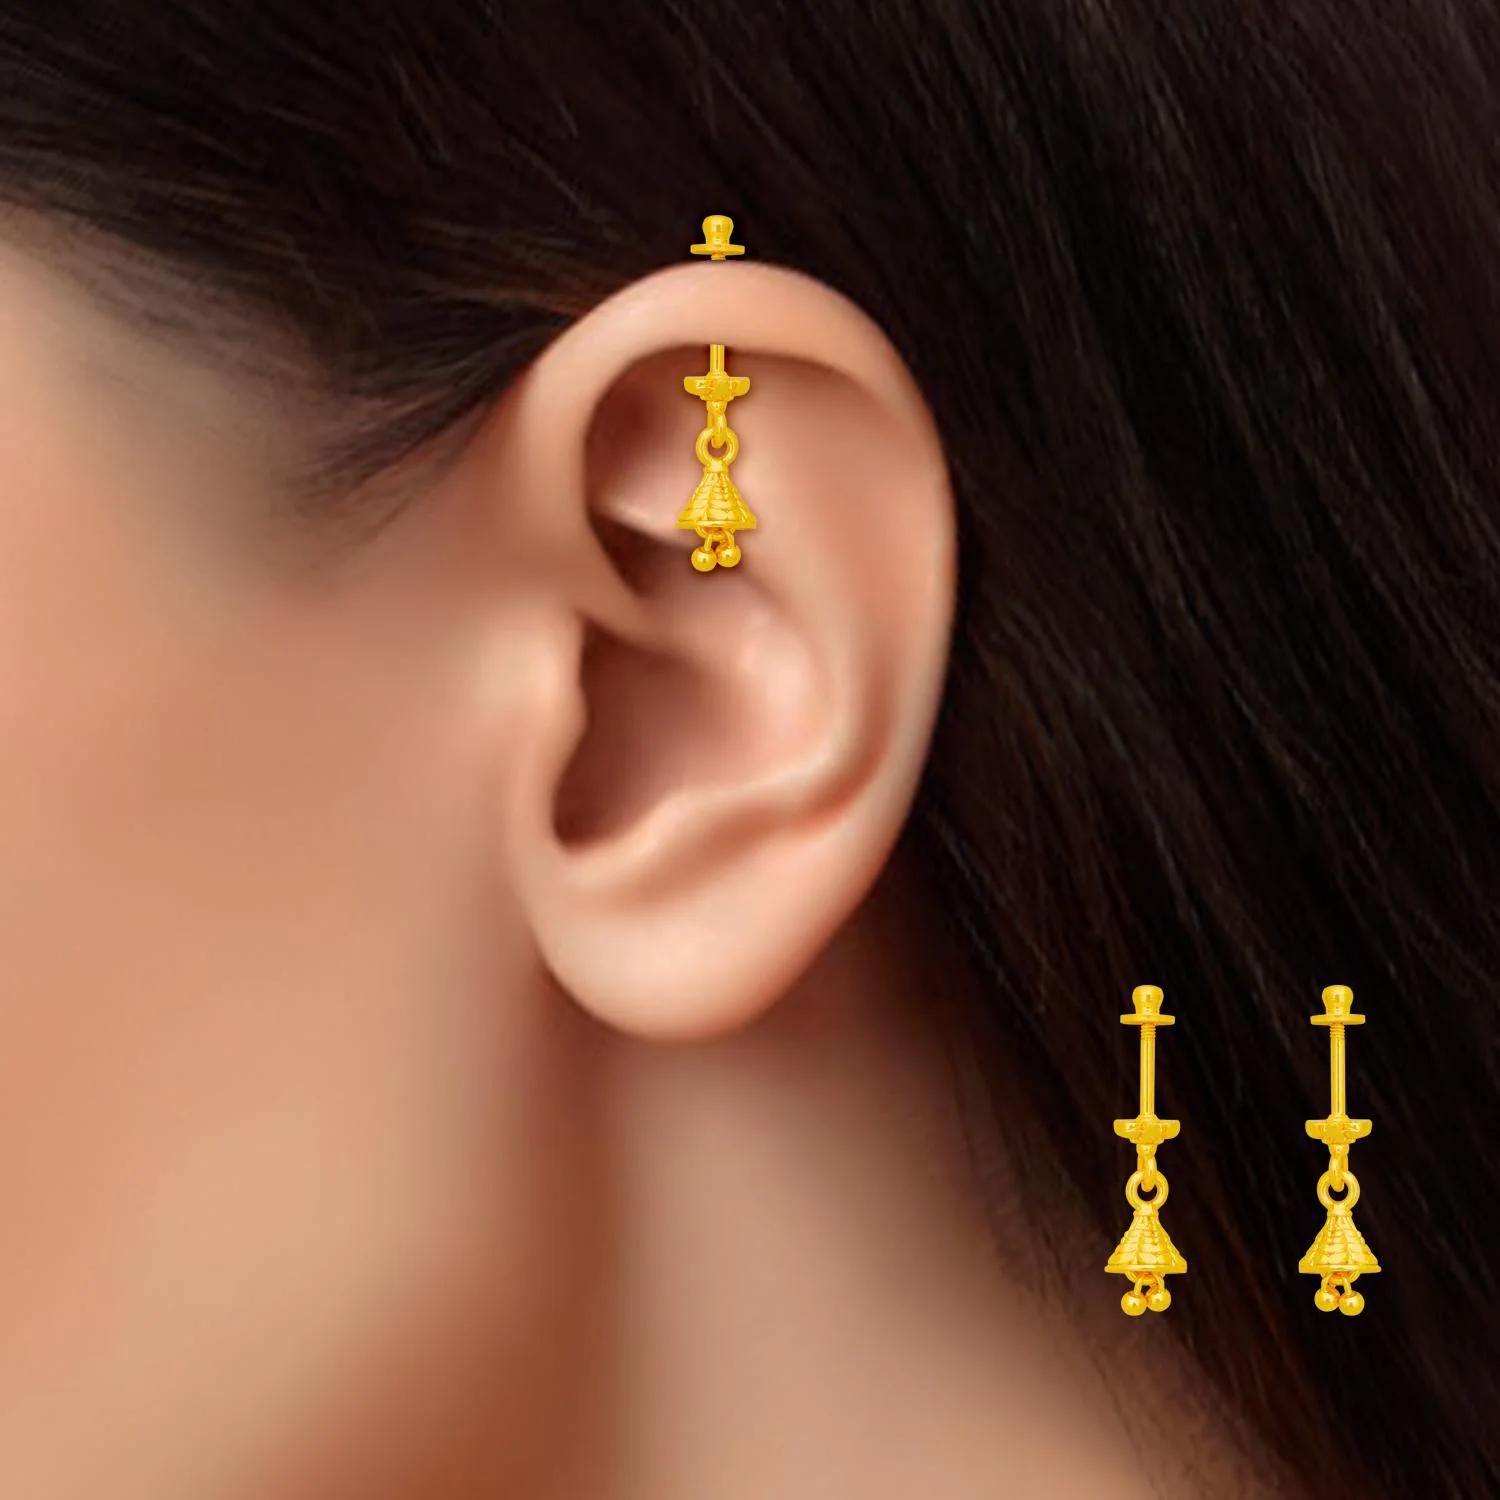
arch fashion Traditional Gold Platted Maharashtrian Bugadi Earrings Collection ERG2077
Type: Earrings
Brand: arch fashion
Price: Rs. 197
arch fashion New 1 grm Maharashtrian Style Bugadi Earrings. Thish Earrings you can Wear On Top of Ear And Add Charm In Your Beautiful Personality. Product is Made With Brass And 1grm micron Plated Wich Is non Allergic To your Beautiful Skin. arch fashion New 1 grm Maharashtrian Style Bugadi Earrings. Thish Earrings you can Wear On Top of Ear And Add Charm In Your Beautiful Personality. Product is Made With Brass And 1grm micron Plated Wich Is non Allergic To your Beautiful Skin.